Sofia Fedorova

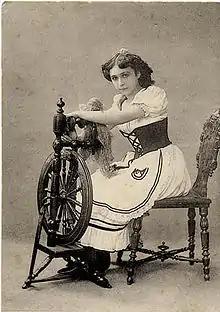
Sofia Fedorova as Lise. "La Fille mal gardée", 1915

Sofia Vasylievna Fedorova (28 September 1879, in Moscow, Imperial Russia – 3 January 1963, in Neuilly-sur-Seine, near Paris, France) was a Russian ballerina.